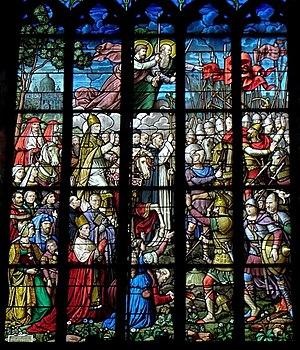
Baie 111 de l'église Saint-Pierre et Saint-Louis de Bédée (35). Saint-Léon refoulant Attila en 452 qui entendait s'emparer de Rome.